List of countries and territories where Tamil is an official language

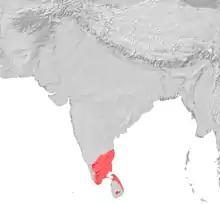
Distribution of Tamil speakers in the Indian subcontinent.

The following is a list of sovereign states and territories where Tamil is an official language or language of government.